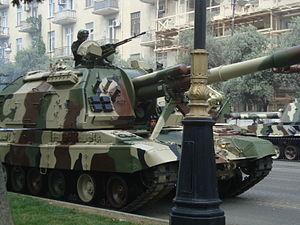
La journée des forces armées d'Azerbaïdjan - est célébrée chaque année le 26 juin en Azerbaïdjan, par le décret de Heydar Aliyev, président de la République d'Azerbaïdjan.